Central Sydney Intensive English High School

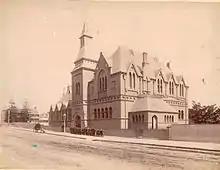
Exterior of Cleveland Street Public School, ca. 1880–1890

Following the 1866 Public Schools Act, the pre-fabricated galvanised iron buildings at Cleveland Street were demolished to be replaced by substantial buildings. These took 14 months to construct and have been described as Gothic Revival in architecture.